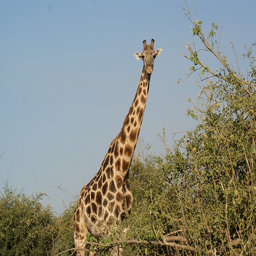
a giraffe outside near a forested area and a lot of trees
A giraffe is turning its head to look at the camera
A giraffe standing next to a bunch of trees.
A giraffe standing alone over some trees and bushes.
A giraffe standing up looking down at the camera .